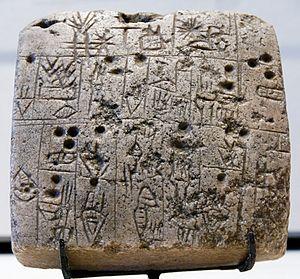
Contrat de vente de terre. Tablette d'argile sumérienne, vers 2600 av. J.-C.